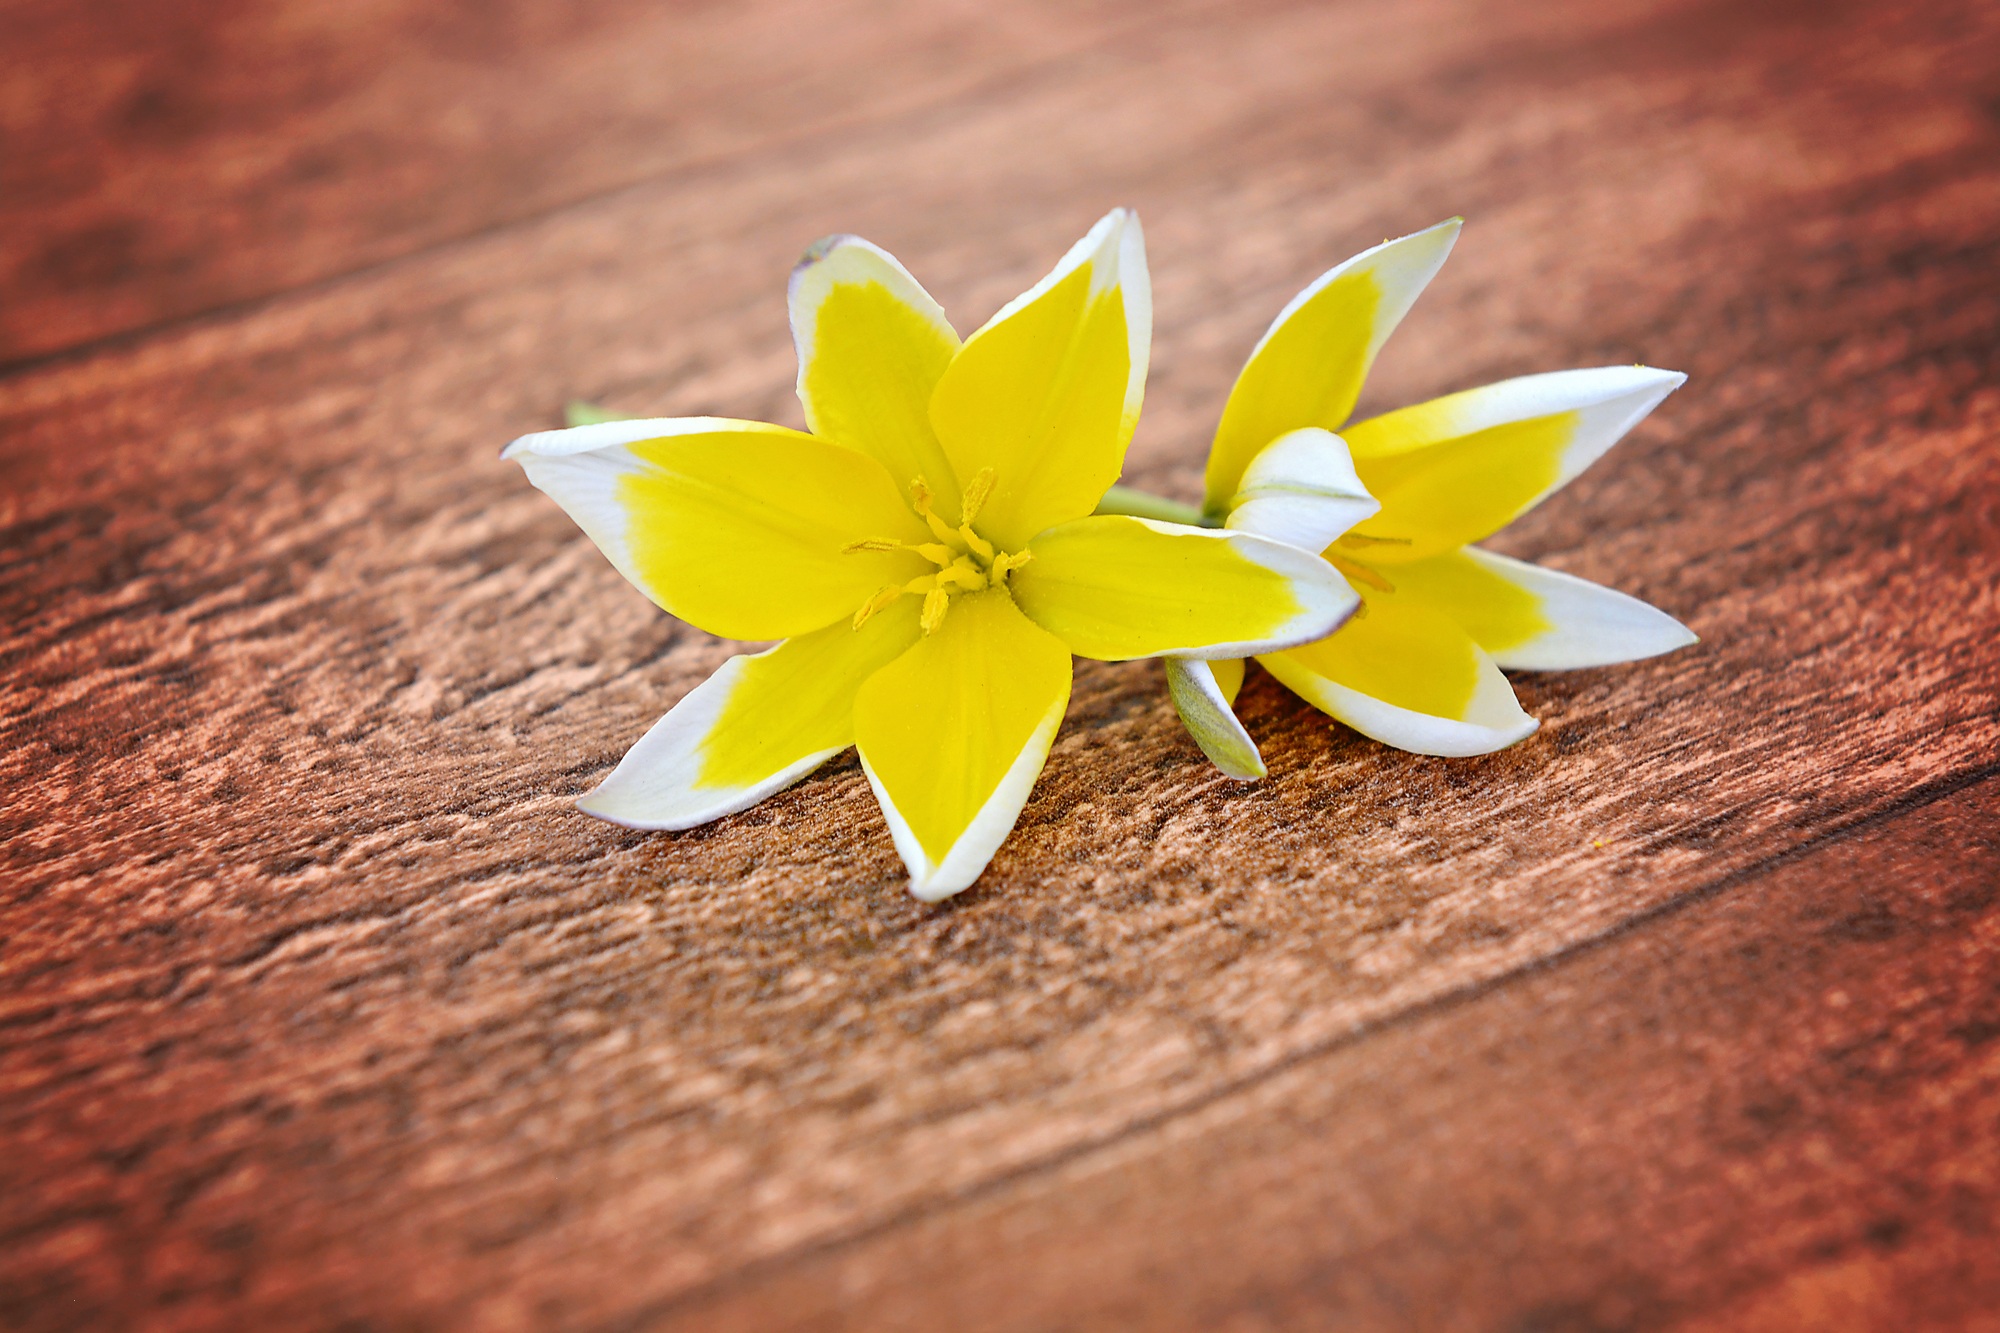
plant, wood, photography, wheel, leaf, flower, petal, yellow, close, flora, flowers, close up, art, spring flowers, macro photography, flowering plant, yellow white, land plant, star tulips, small star tulips